Bernard Epstein

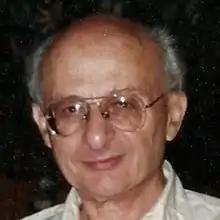
Bernard Epstein 1989

Bernard Epstein (10 August 1920, Harrison, New Jersey – 30 March 2005, Montgomery County, Maryland) was an American mathematician and physicist who wrote several widely used textbooks on mathematics.